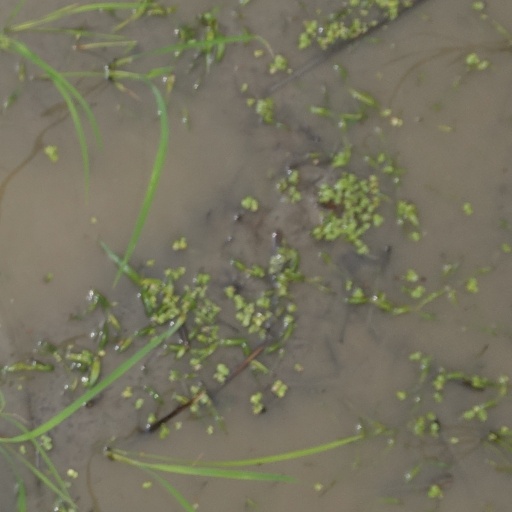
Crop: rice